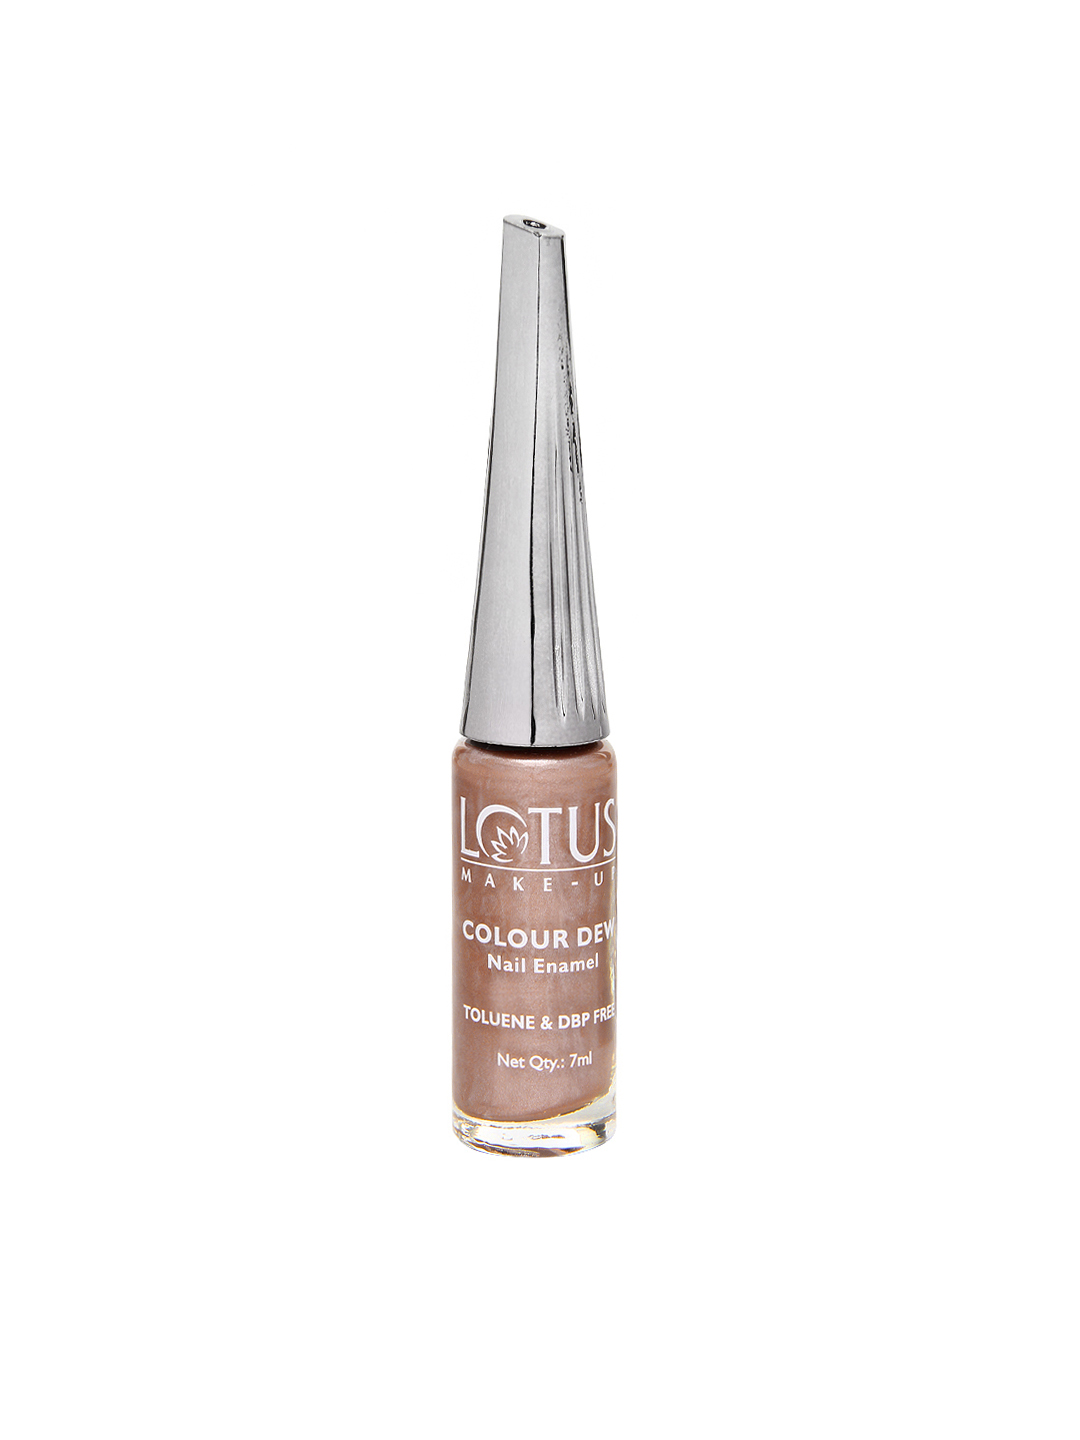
Lotus Herbals Make-Up Colour Dew Desert Drizzle Nail Enamel 915
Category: Personal Care / Nails / Nail Polish
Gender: Women
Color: Brown
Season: Spring 2017
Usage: Casual